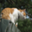
Label: cat